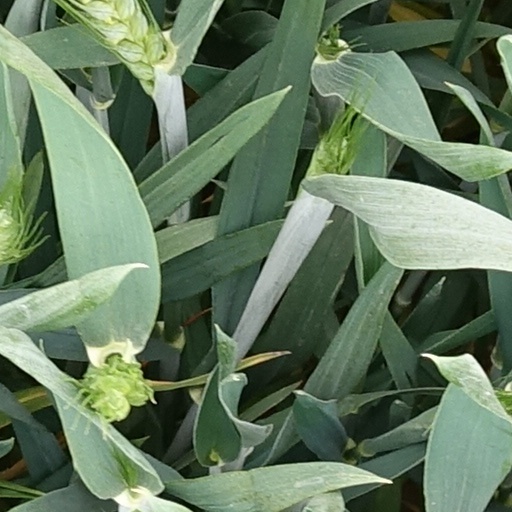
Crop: wheat